Villa Isola

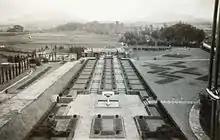
Gardens (1934-37)

Two gardens at different levels surrounded the complex. The higher north garden, was a European style garden with a rectangular pond and a statue in the middle. Orchard flowers dominated the garden and five black swans were specially imported to garnish the pond. A road divided the garden symmetrically to allow cars pass through from and to the garage. A half-circled staircase attached to the main building enhanced the symmetrical design of the garden.